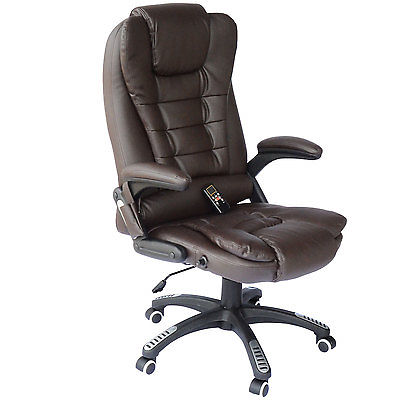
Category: chair